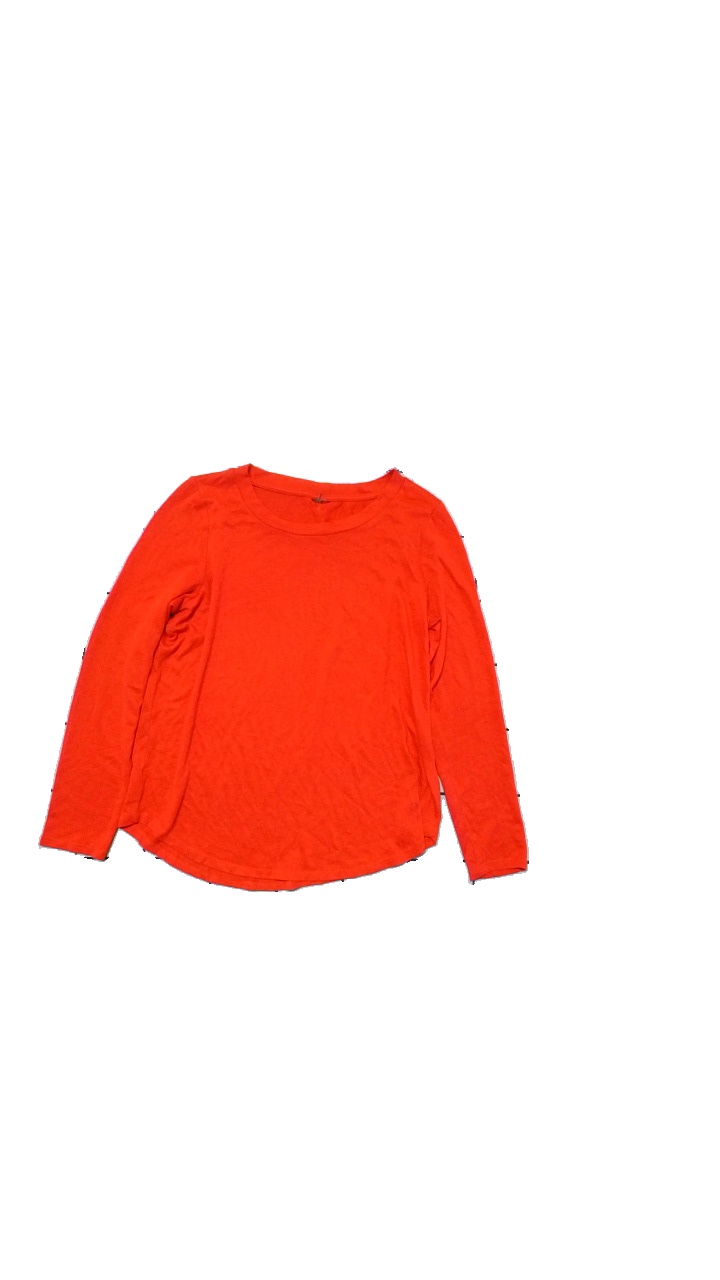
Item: Top (Ladies)
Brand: Missing
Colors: Red
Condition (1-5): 5
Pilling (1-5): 4
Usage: Reuse
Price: <50